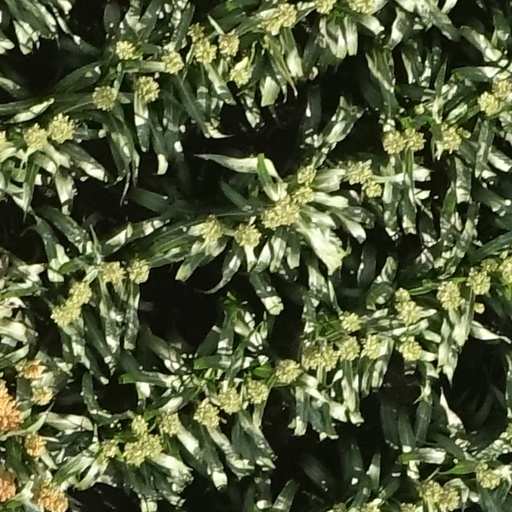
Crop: sorghum